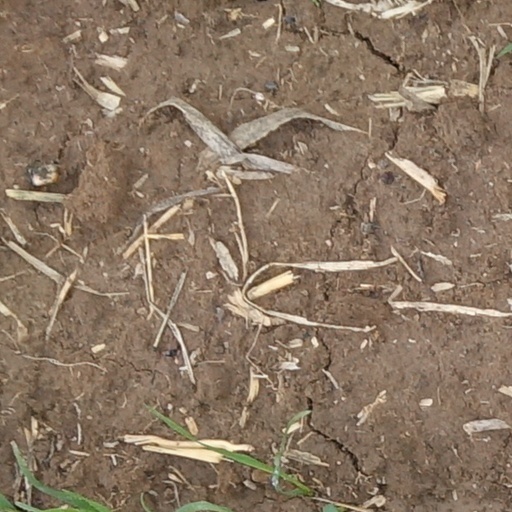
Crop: wheat